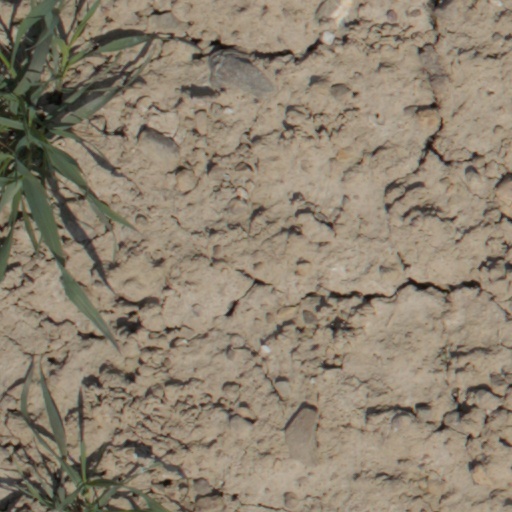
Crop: wheat